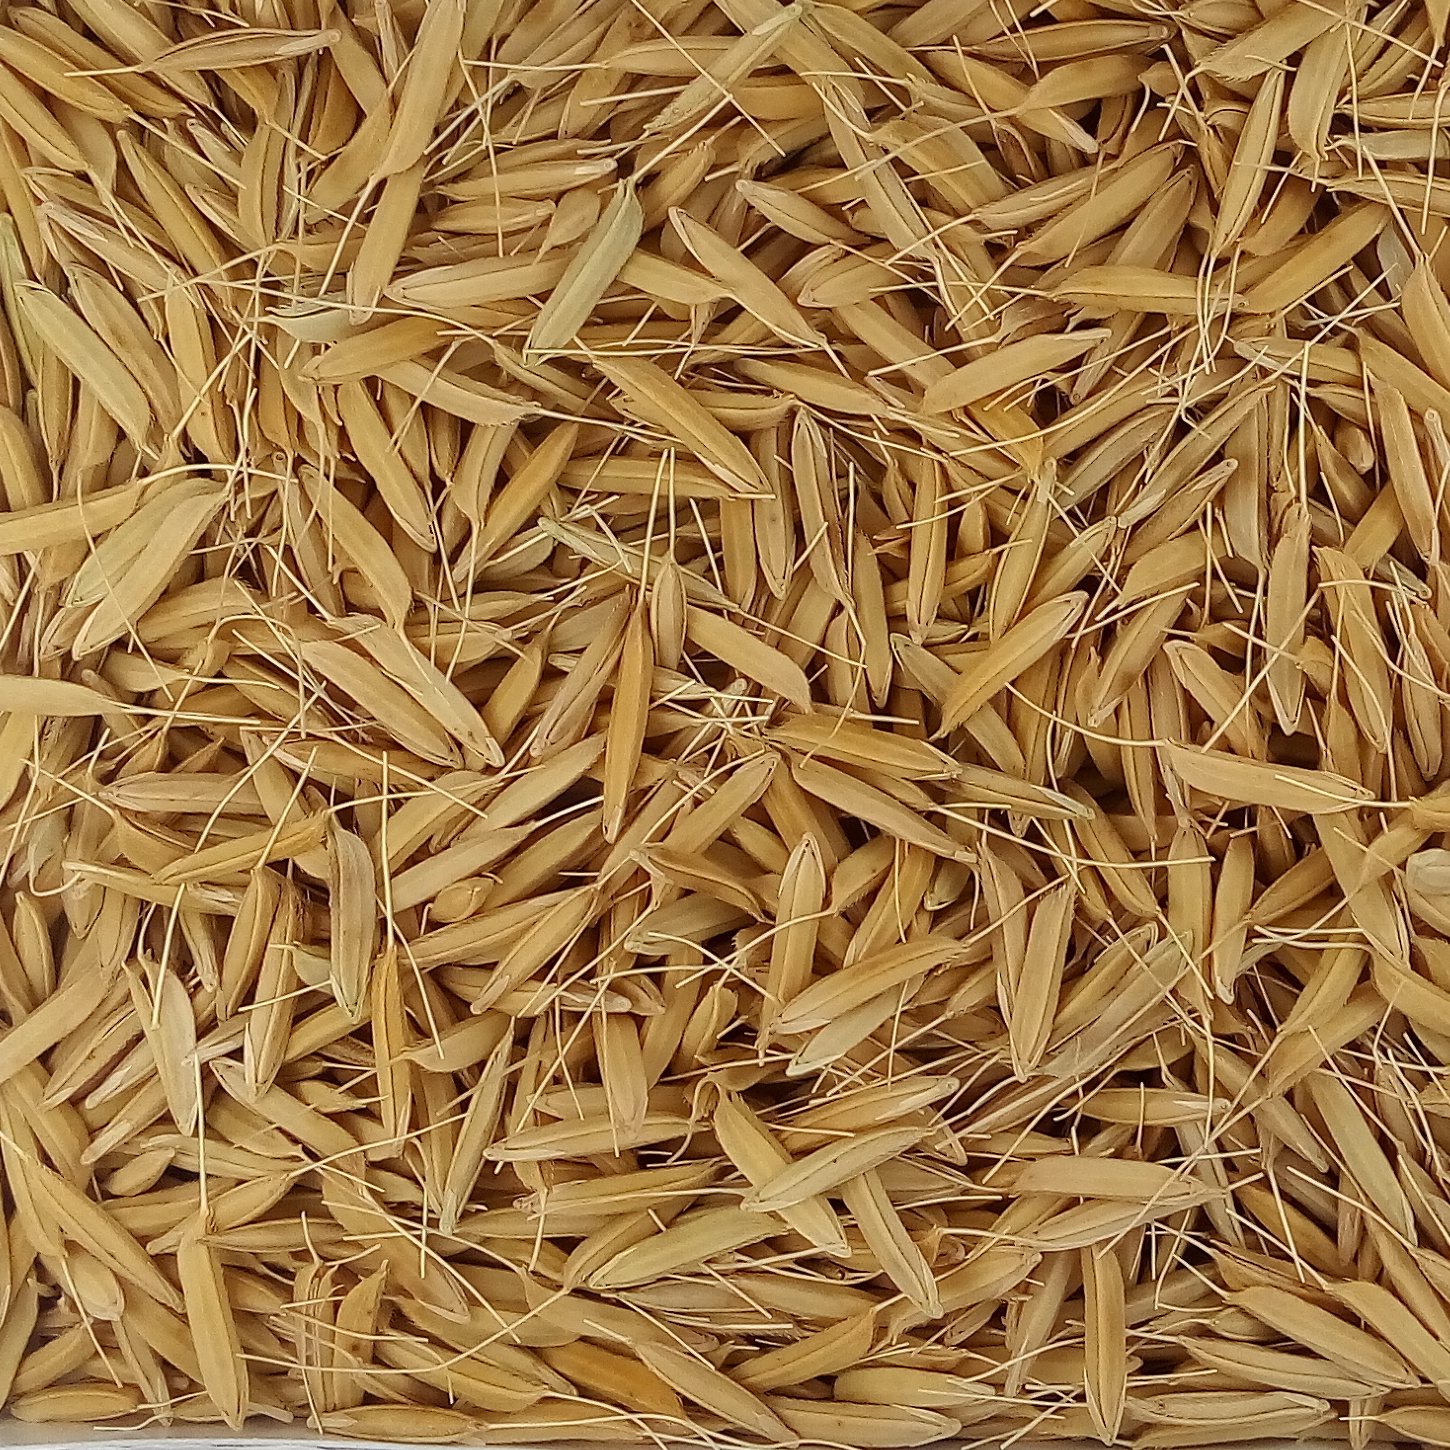
Rice seed variety: PB1